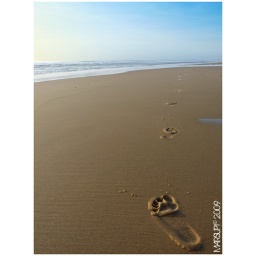
sunset over footprint in the sand on lacanau beach ...